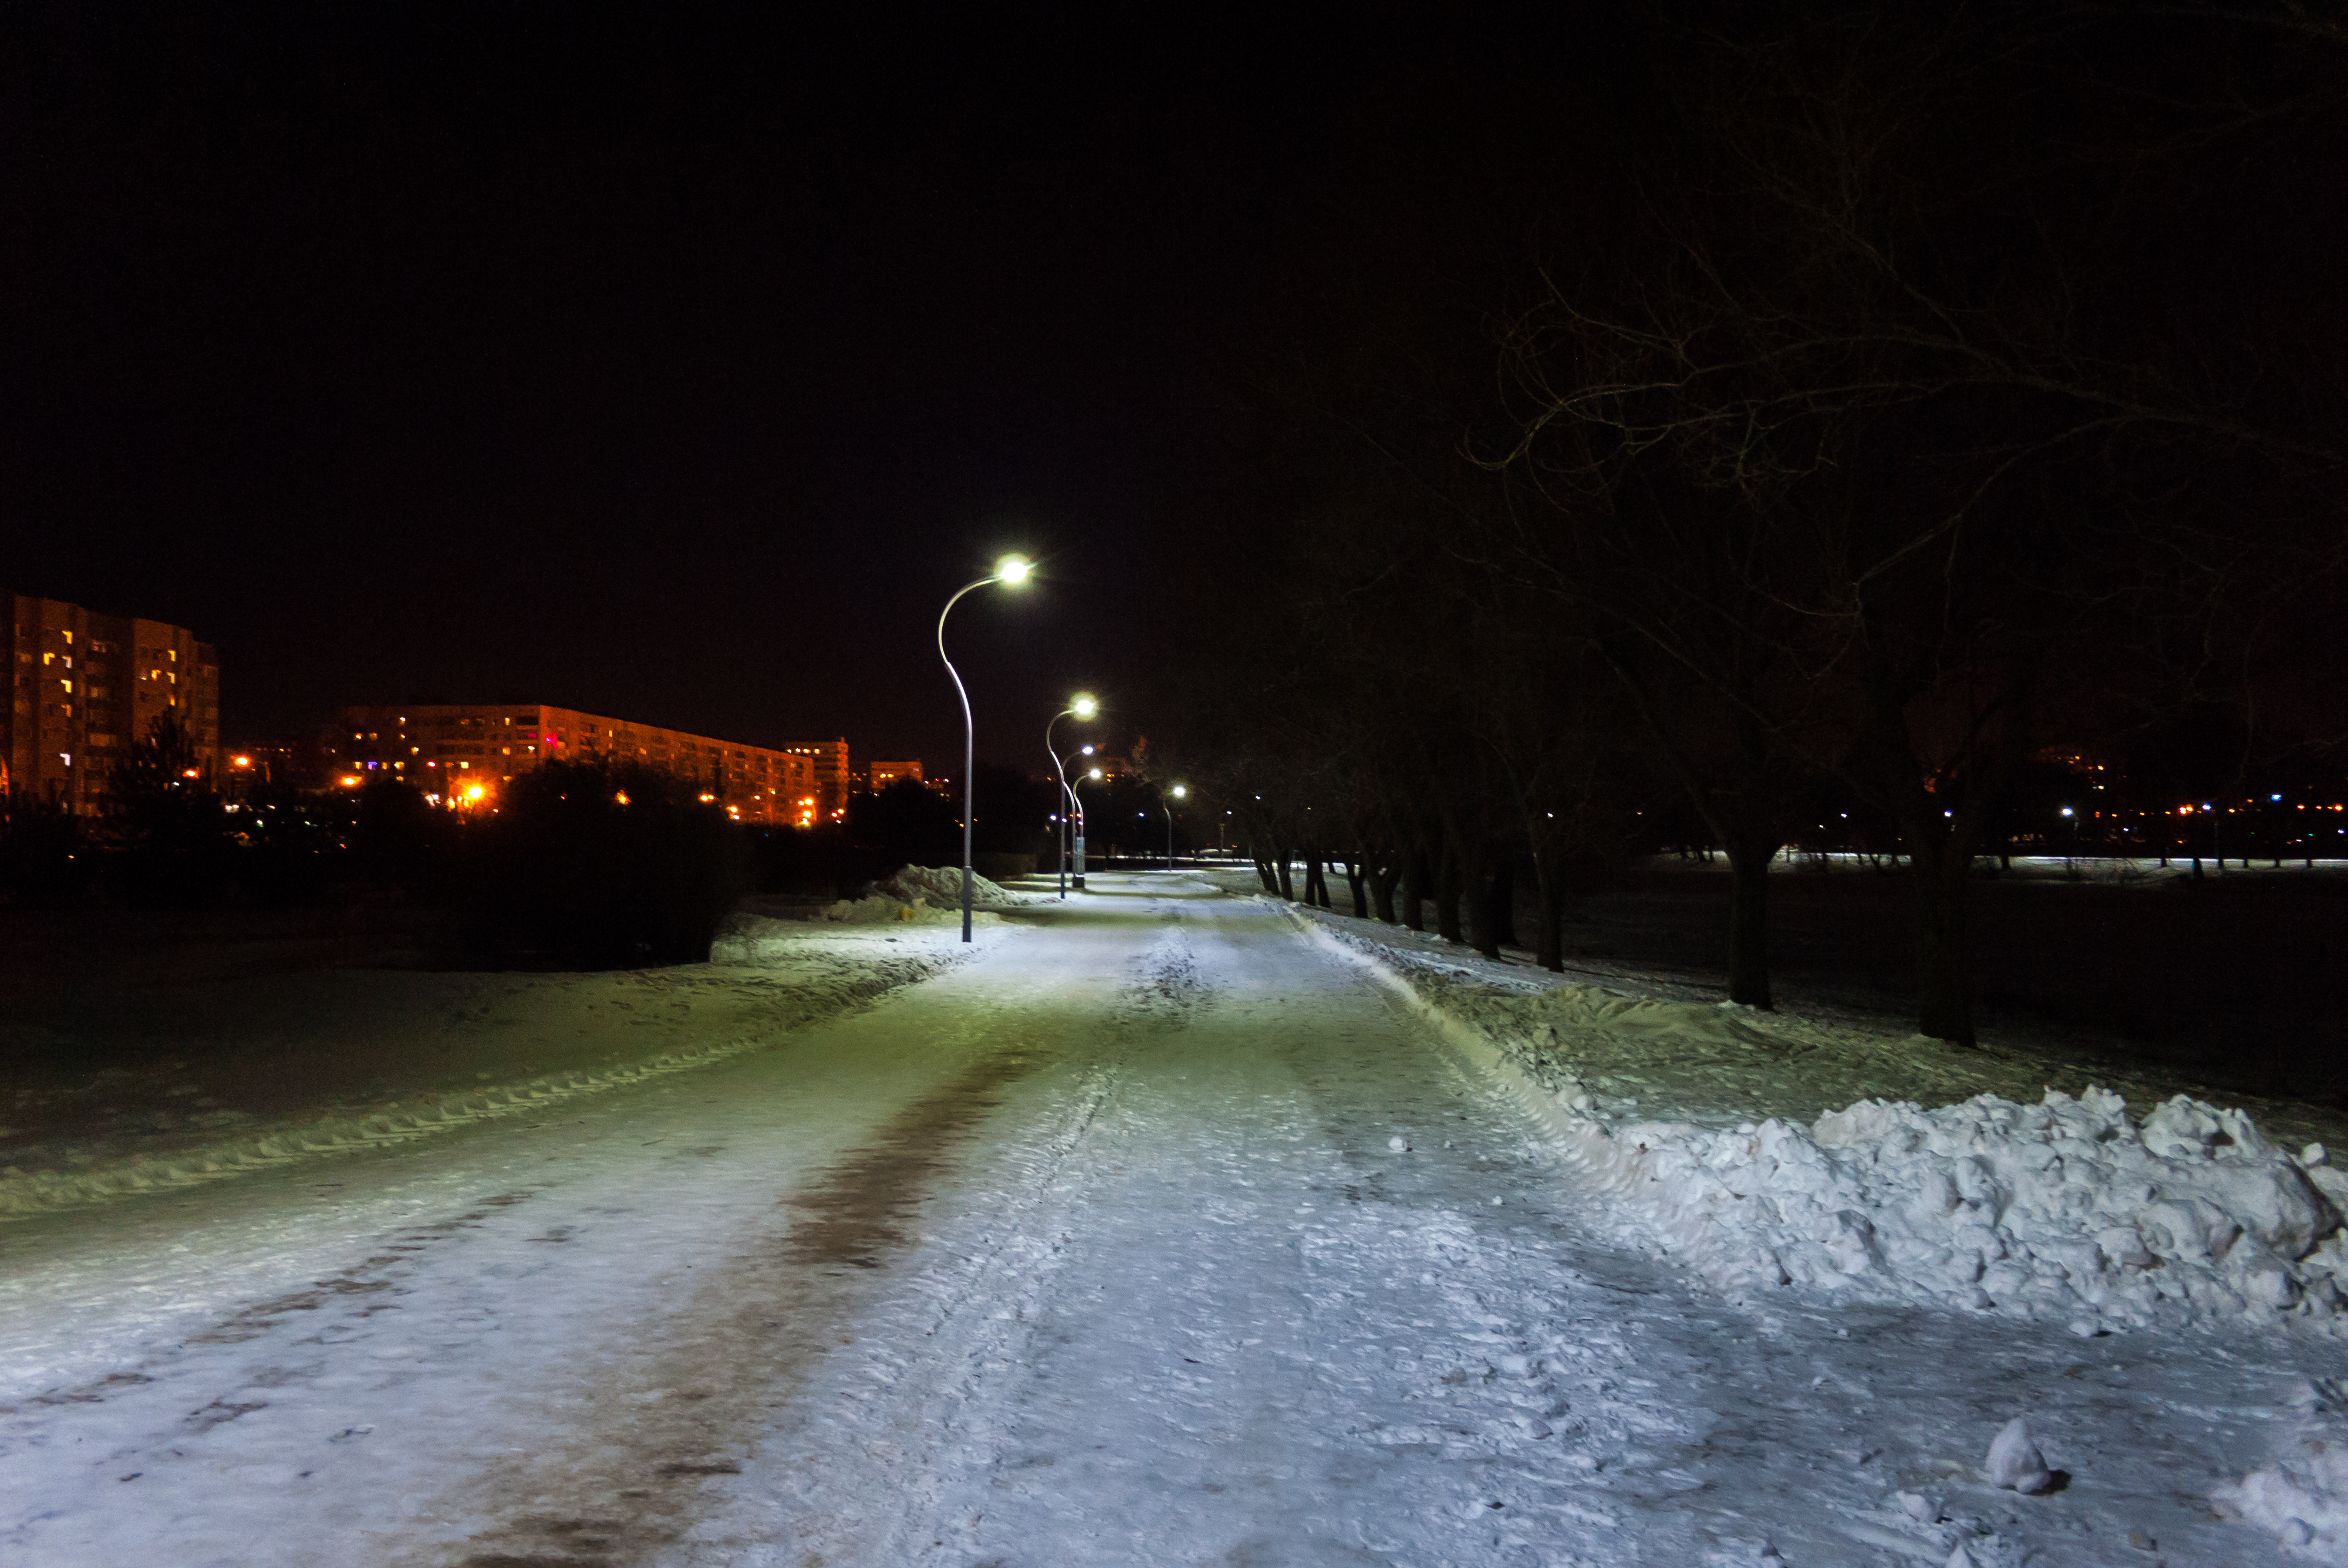
images, sky, street light, automotive lighting, water, road surface, snow, asphalt, thoroughfare, freezing, electricity, tree, headlamp, road, midnight, Security lighting, geological phenomenon, landscape, city, darkness, event, precipitation, winter, evening, street, light fixture, night, lane, highway, cloud, lens flare